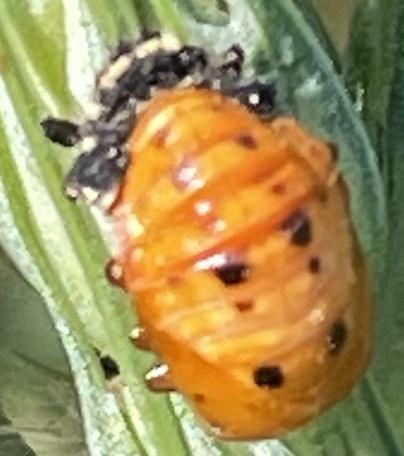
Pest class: predators